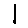
Label: 1